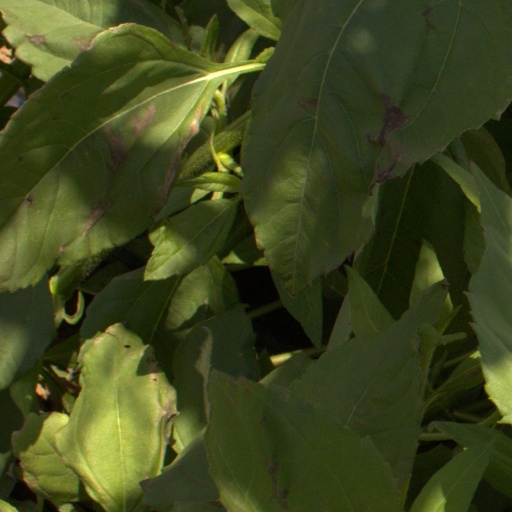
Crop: Jerusalem artichoke